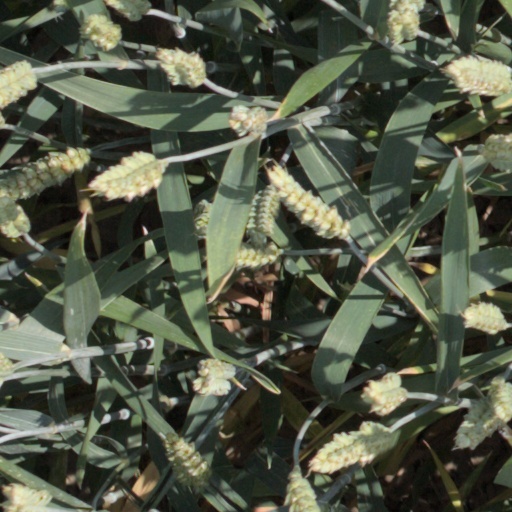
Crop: wheat